Araiyakushi-mae Station

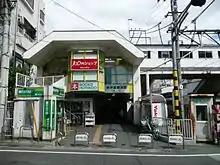
North entrance, July 2012

The station consists of a two ground-level side platforms serving two tracks.